Lovie Simone

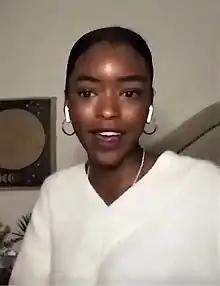
Simone interviewed in 2020

Lovie Simone Oppong (born November 29, 1998) is an American actress, best known for her role as Zora Greenleaf in the drama series "Greenleaf" (2016–2020), and Keisha Clark in the critically acclaimed Netflix teen drama series "Forever" (2025).